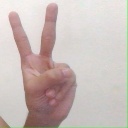
अक्षर: क